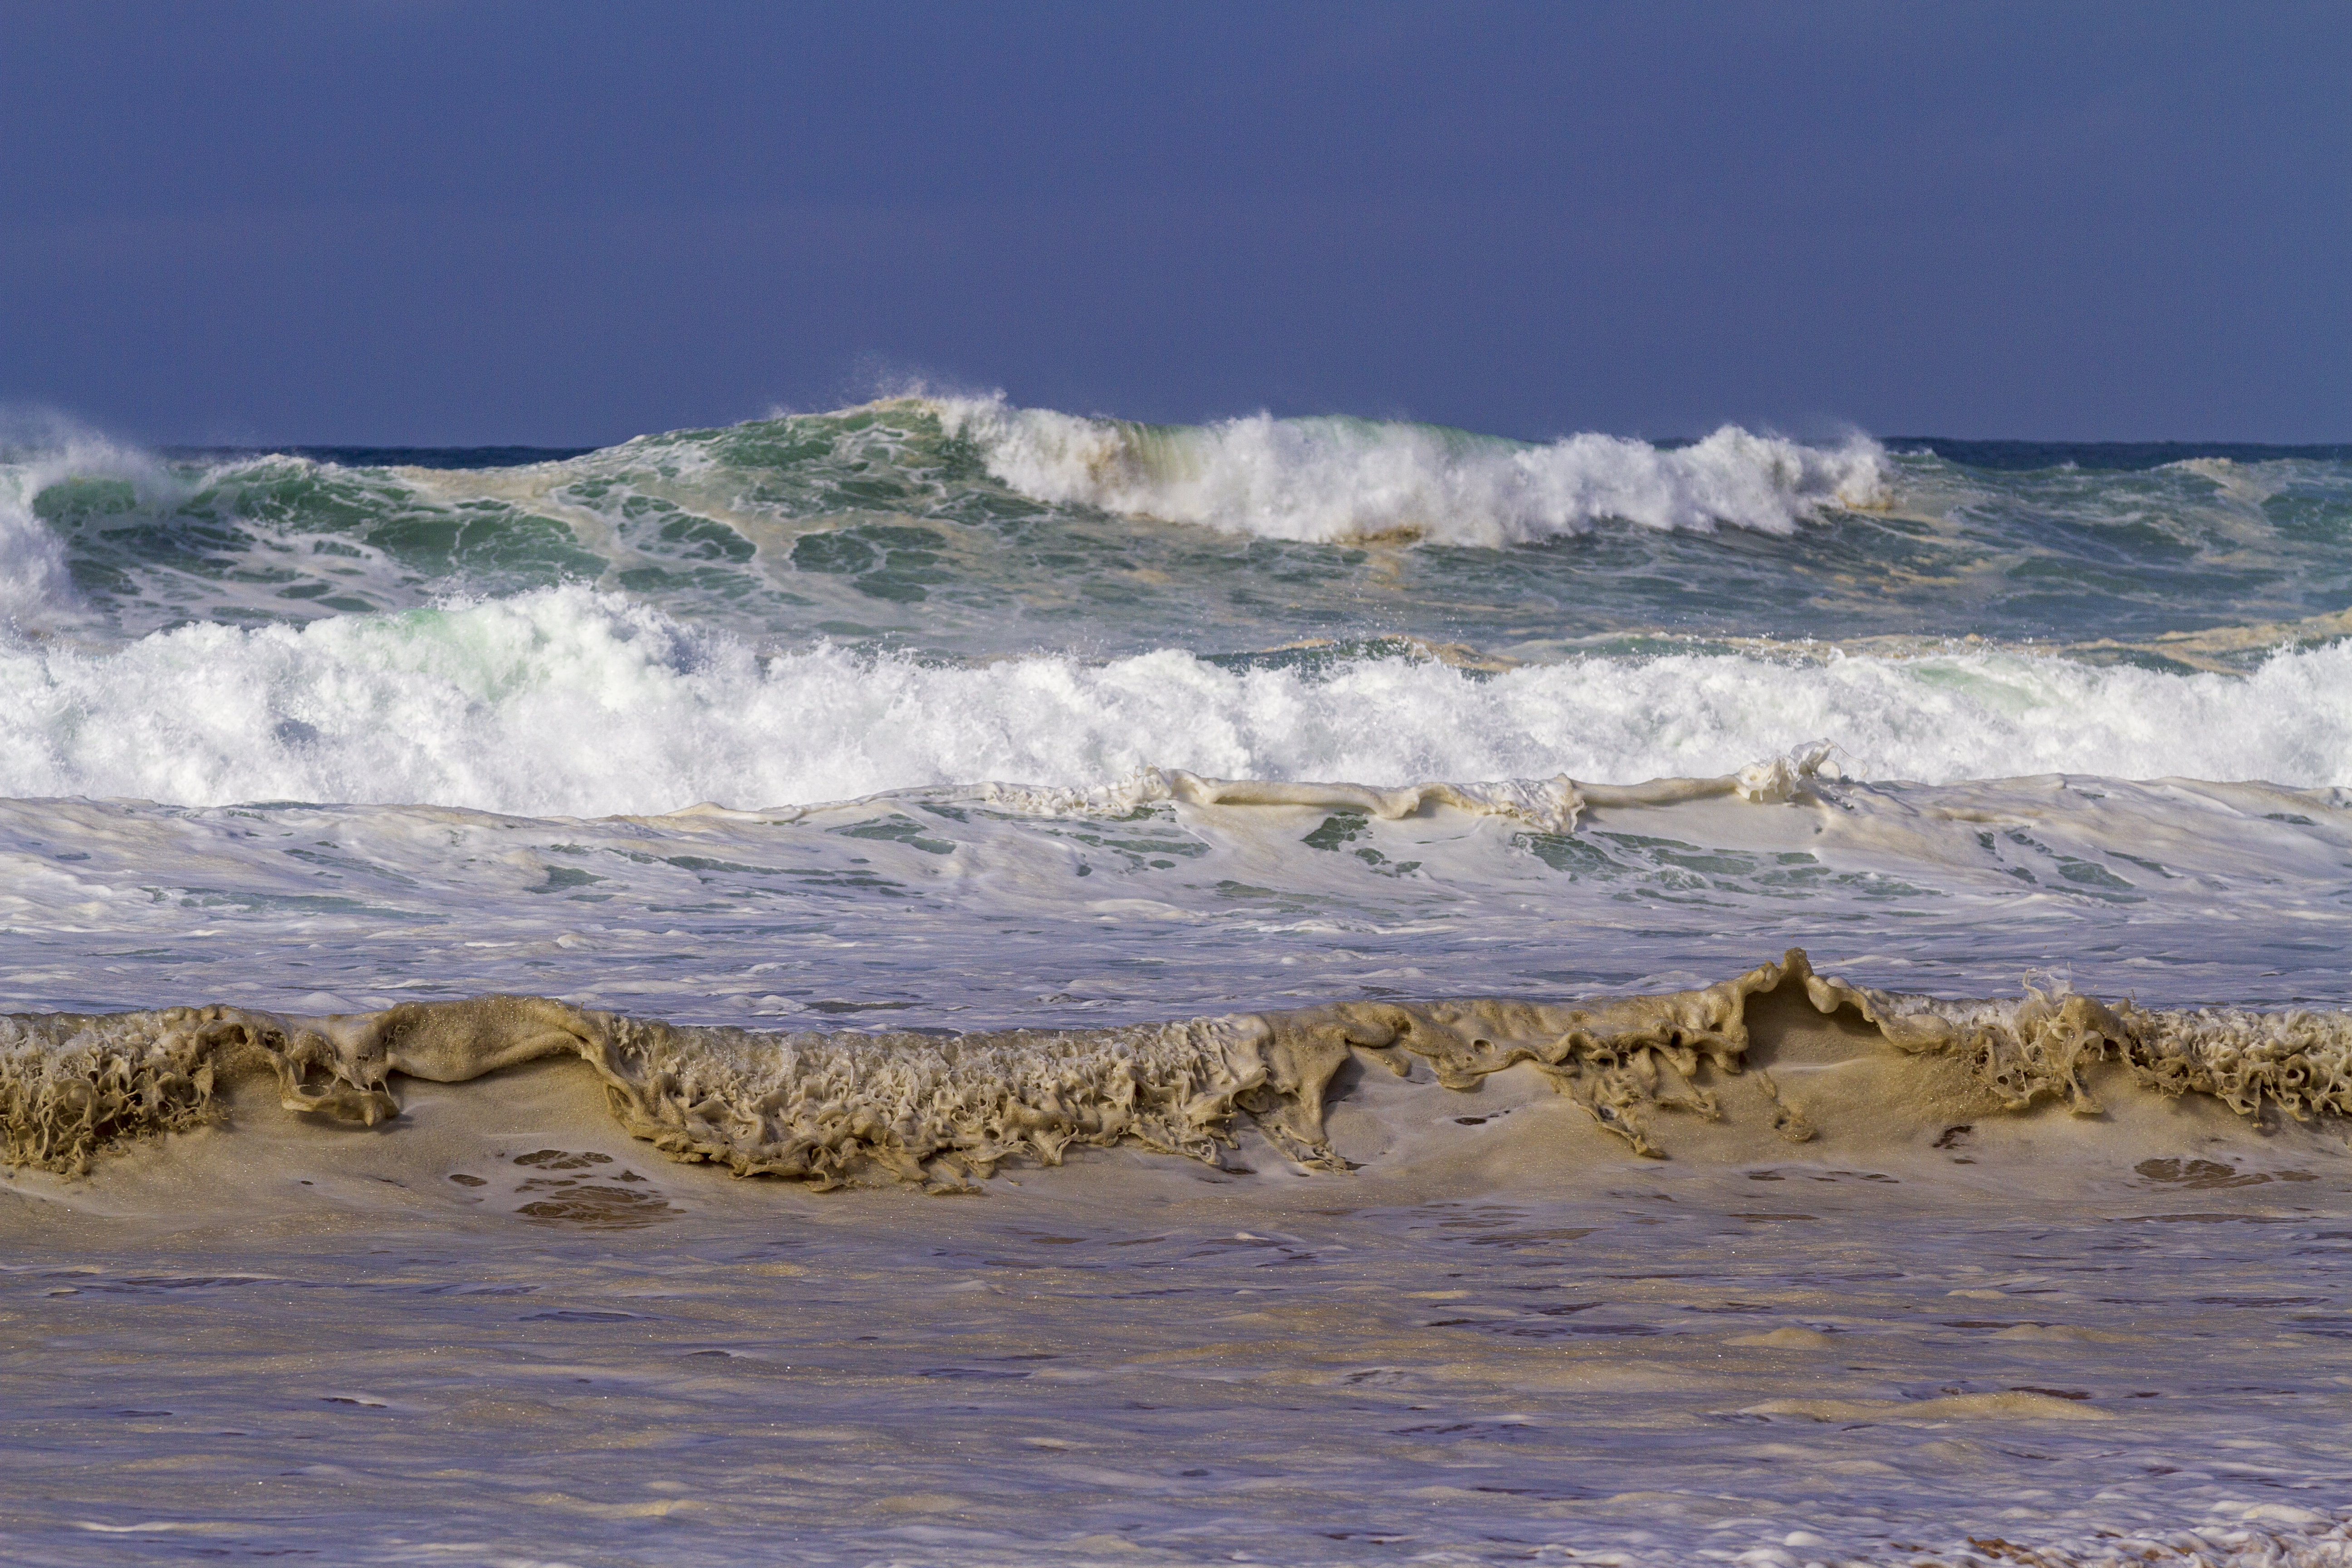
water, waves, surf, breakers, spray, move, foam, agitated, wave, wind wave, sea, ocean, sky, shore, coast, tide, beach, wildlife, coastal and oceanic landforms, wind, cloud, surfing, rock